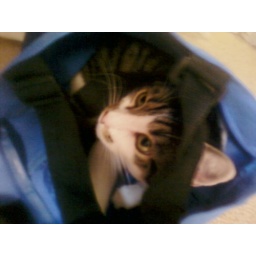
We can't have a bag in The house without a cat checking it out...